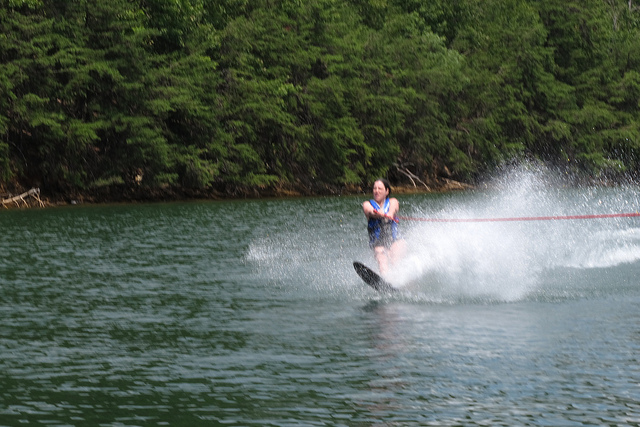
A woman is surfing in the water and is attached to a boat.